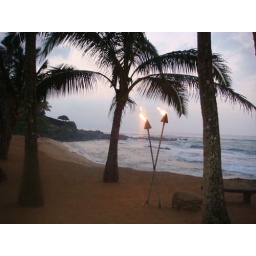
in front of mamas fish house